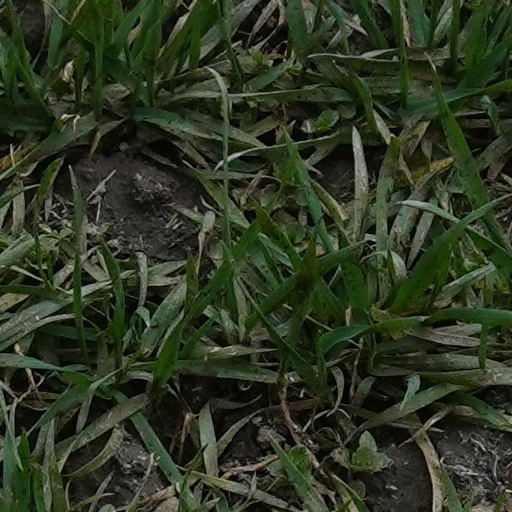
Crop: wheat